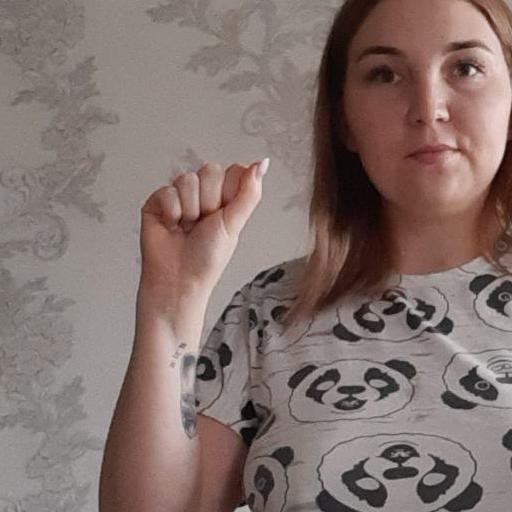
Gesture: fist